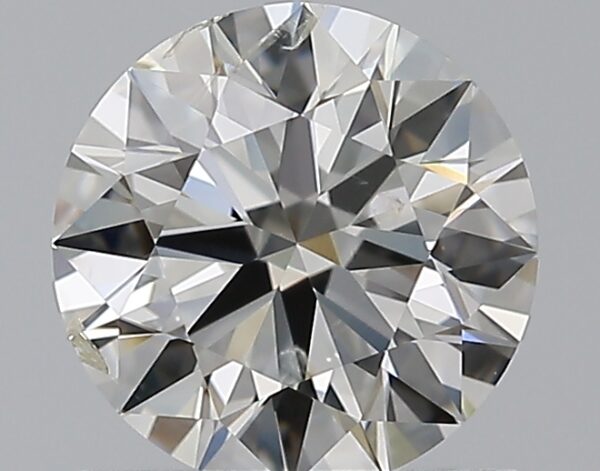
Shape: round
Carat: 1.01
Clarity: SI2
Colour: I
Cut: EX
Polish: EX
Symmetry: EX
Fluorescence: N
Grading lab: GIA
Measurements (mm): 6.44 x 6.46 x 3.95